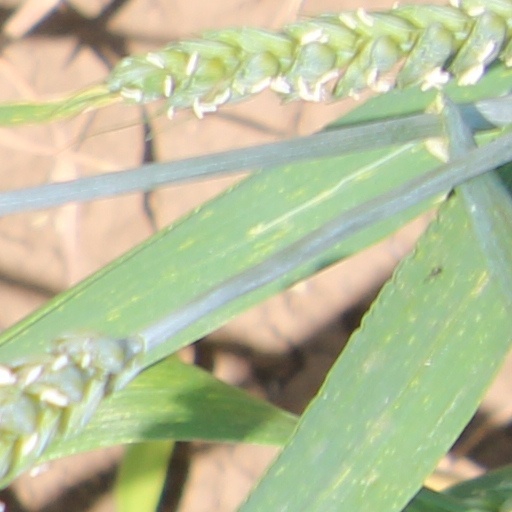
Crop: wheat